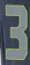
Number: 3